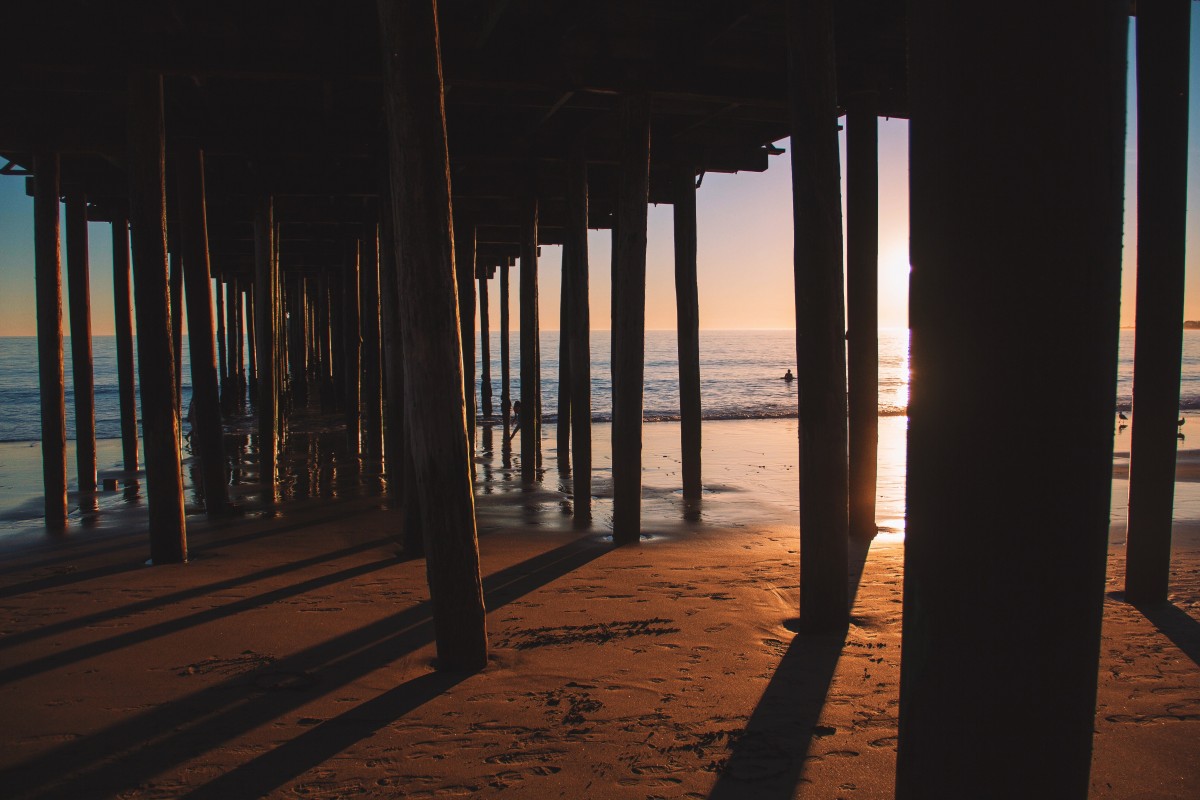
Tags: sand, light, wood, sunset, night, sunlight, morning, evening, reflection, shadow, darkness, lighting, beach pier